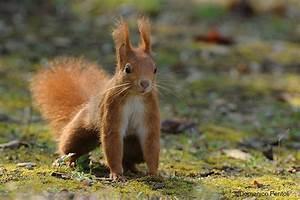
squirrel